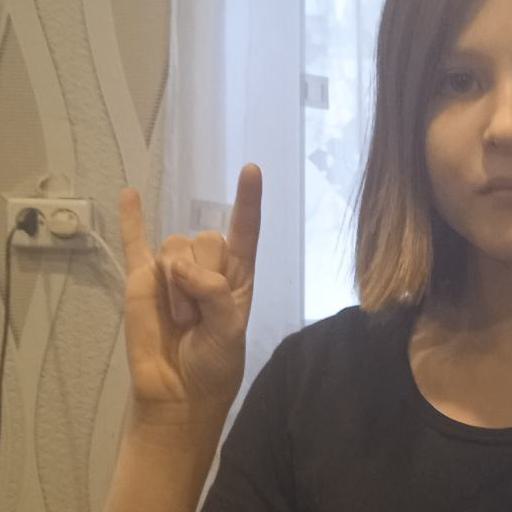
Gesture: rock